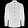
Label: Shirt